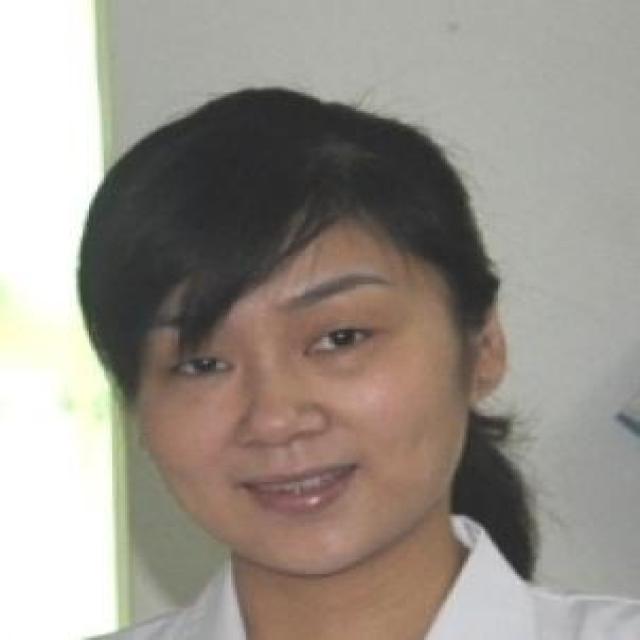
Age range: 21-44